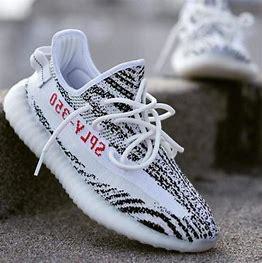
Brand: Adidas
Model: Yeezy Boost 350